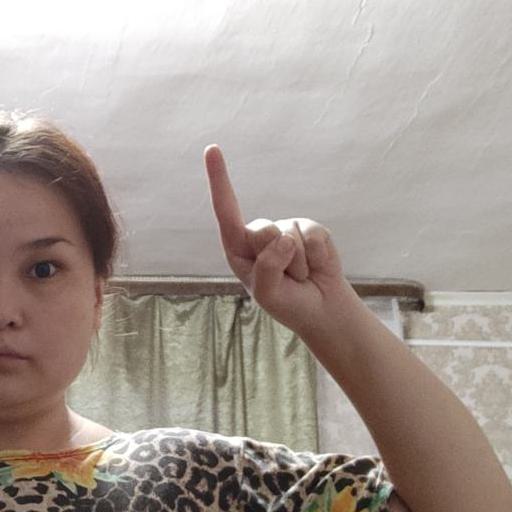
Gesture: one